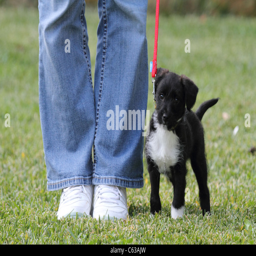
miniature poodle cross puppy on a lead being trained